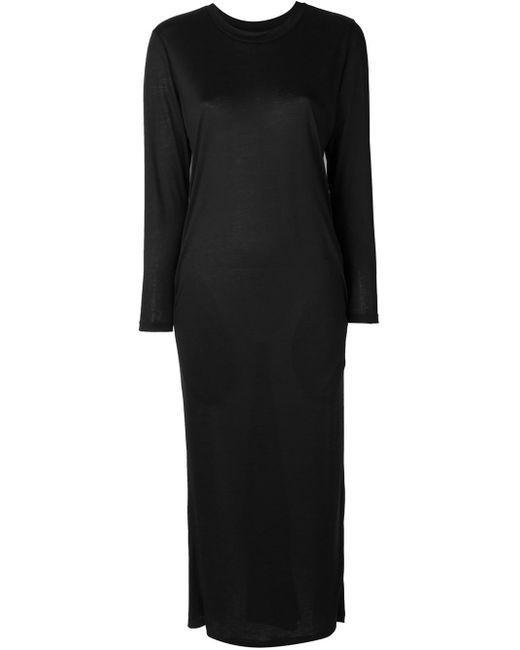
Schwarzes Kleid mit vollem Ärmel für Damen